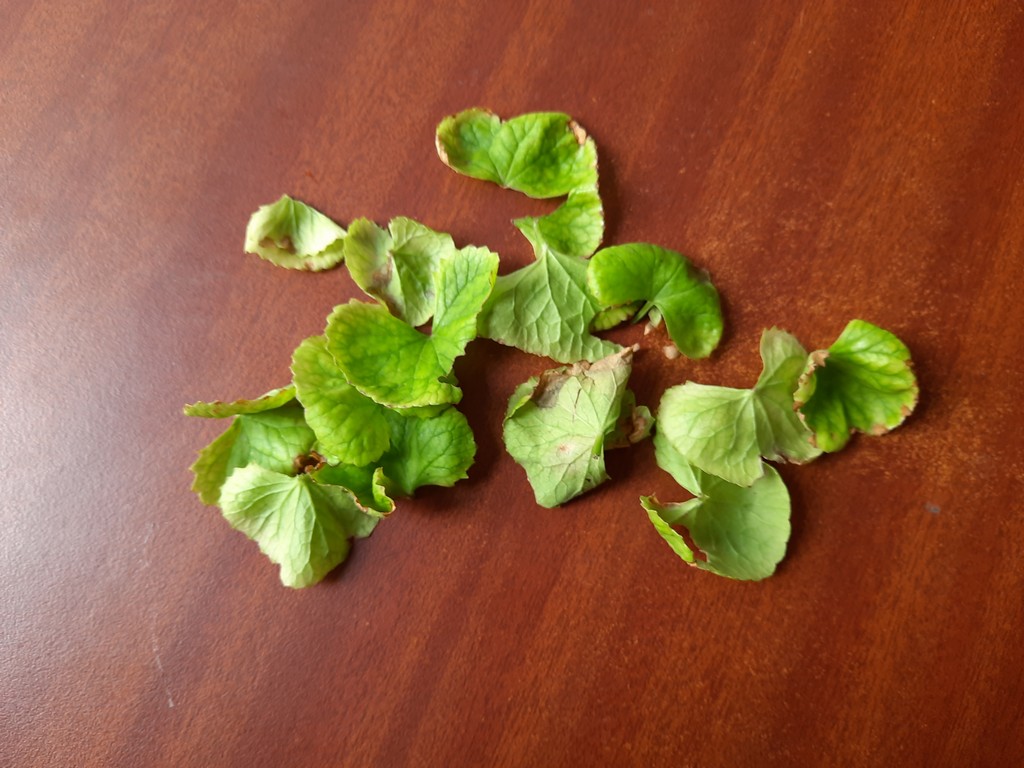
Label: Unhealthy